Controlled lake

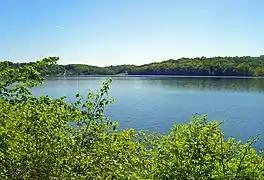
Lake Gleneida in Carmel, New York, is one of the New York City water supply system's three controlled lakes

The term "controlled lake" is used by the New York City water supply system to describe three small auxiliary reservoirs within its Croton Watershed which it either owns or has rights to draw water from. These are Lake Gleneida and Lake Gilead in the hamlet of Carmel, and Kirk Lake in the hamlet of Mahopac, all three within the town of Carmel in Putnam County, New York.